Richard Pryor

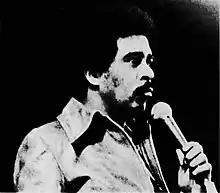
Pryor performing in 1974

During the legal battle, Stax briefly closed its doors. At this time, Pryor returned to Reprise/Warner Bros. Records, which re-released "That Nigger's Crazy", immediately after "...Is It Something I Said?", his first album with his new label. Like "That Nigger's Crazy", the album was a critical success; it was eventually certified platinum by the RIAA and won the Grammy Award for Best Comedy Recording at the 1976 Grammy Awards.